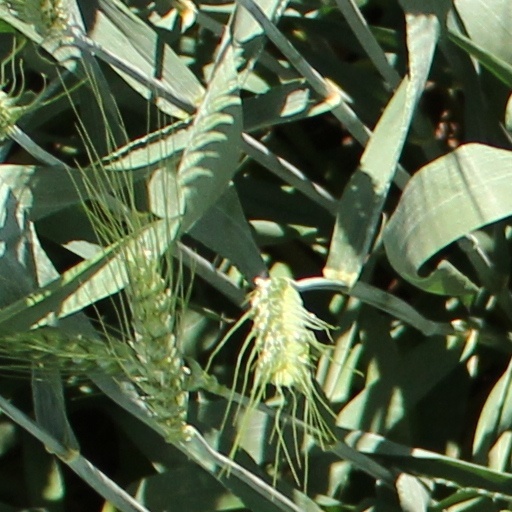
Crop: wheat